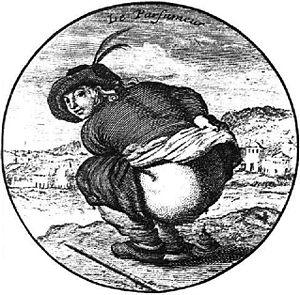
Bernard Picart, né le 11 juin 1673 à Paris où il vécut rue Saint-Jacques, installé en 1711 à Amsterdam où il vécut dans la Kalverstraat et où il est mort le 8 mai 1733, est un dessinateur et graveur français.